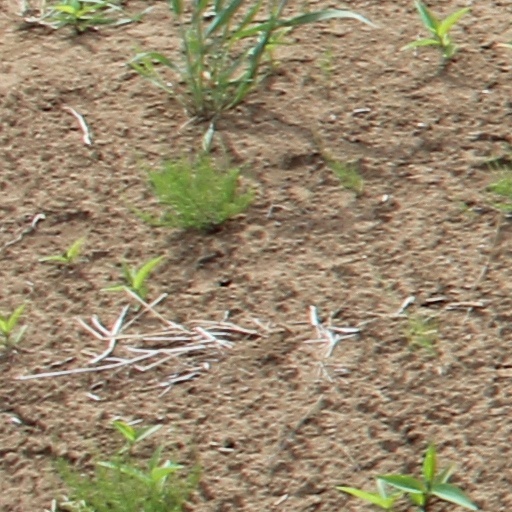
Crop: wheat